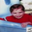
Label: boy